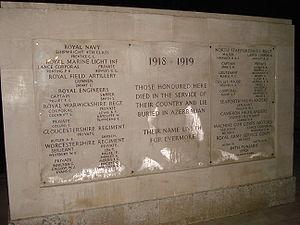
La bataille de Bakou s'est déroulée entre juin et septembre 1918. Elle a opposé pour le contrôle de la Transcaucasie et des champs pétrolifères de Bakou une coalition de l'Empire ottoman et de l'Azerbaïdjan, dirigée par Nouri Pacha, aux forces soviétiques, puis anglo-arméniennes dirigées par Lionel Dunsterville. Celles-ci ont été vaincues et l'armée de Nouri Pacha est entrée à Bakou le 15 septembre 1918.